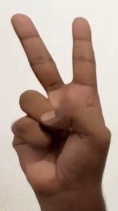
ASL sign: V